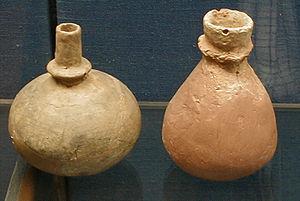
La culture de Wartberg, dénommée parfois groupe de Wartberg ou encore culture des bouteilles à collet est une culture préhistorique datant de 3 600 à 2 800 av. J.-C. du néolithique d'Europe centrale. Elle tire son nom de son site type, le Wartberg, une colline près de Niedenstein-Kirchberg dans le nord de la Hesse, en Allemagne.